Charlie Valentine

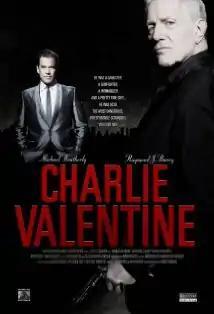

Charlie Valentine, also released as The Hitmen Diaries: Charlie Valentine, is a 2009 crime drama starring Raymond J. Barry in the title role. The film co-stars Michael Weatherly, James Russo, and Tom Berenger, and was shot in Las Vegas, Nevada, and Los Angeles, California. The film was directed by Jesse V. Johnson.